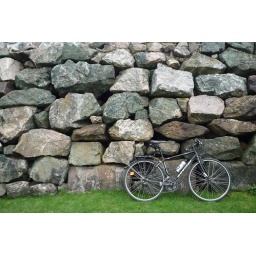
bike leaning against wall